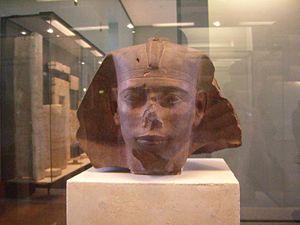
Djédefrê, connu également sous la forme hellénisée de son nom Didoufri ou Rêdjédef, est un roi égyptien de la IVᵉ dynastie, sous l'Ancien Empire. Manéthon le nomme Ratoises. Djédefrê régna aux alentours de 2550 avant notre ère, il succéda à son père Khéops, le constructeur de la Grande Pyramide de Gizeh, et précéda son frère ou demi-frère Khéphren. Sa mère n'est pas connue avec certitude. Il fut le roi qui introduisit le titre royal Sa-Rê et le premier à relier le nom de son cartouche au dieu soleil Rê. Il n'a laissé que peu de traces de son règne, d'autant plus éclipsé que placé entre les trois rois illustres de la dynastie, Khéops, Khéphren et Mykérinos. Son complexe funéraire est sur le site d'Abou Rawash, au nord du Caire.